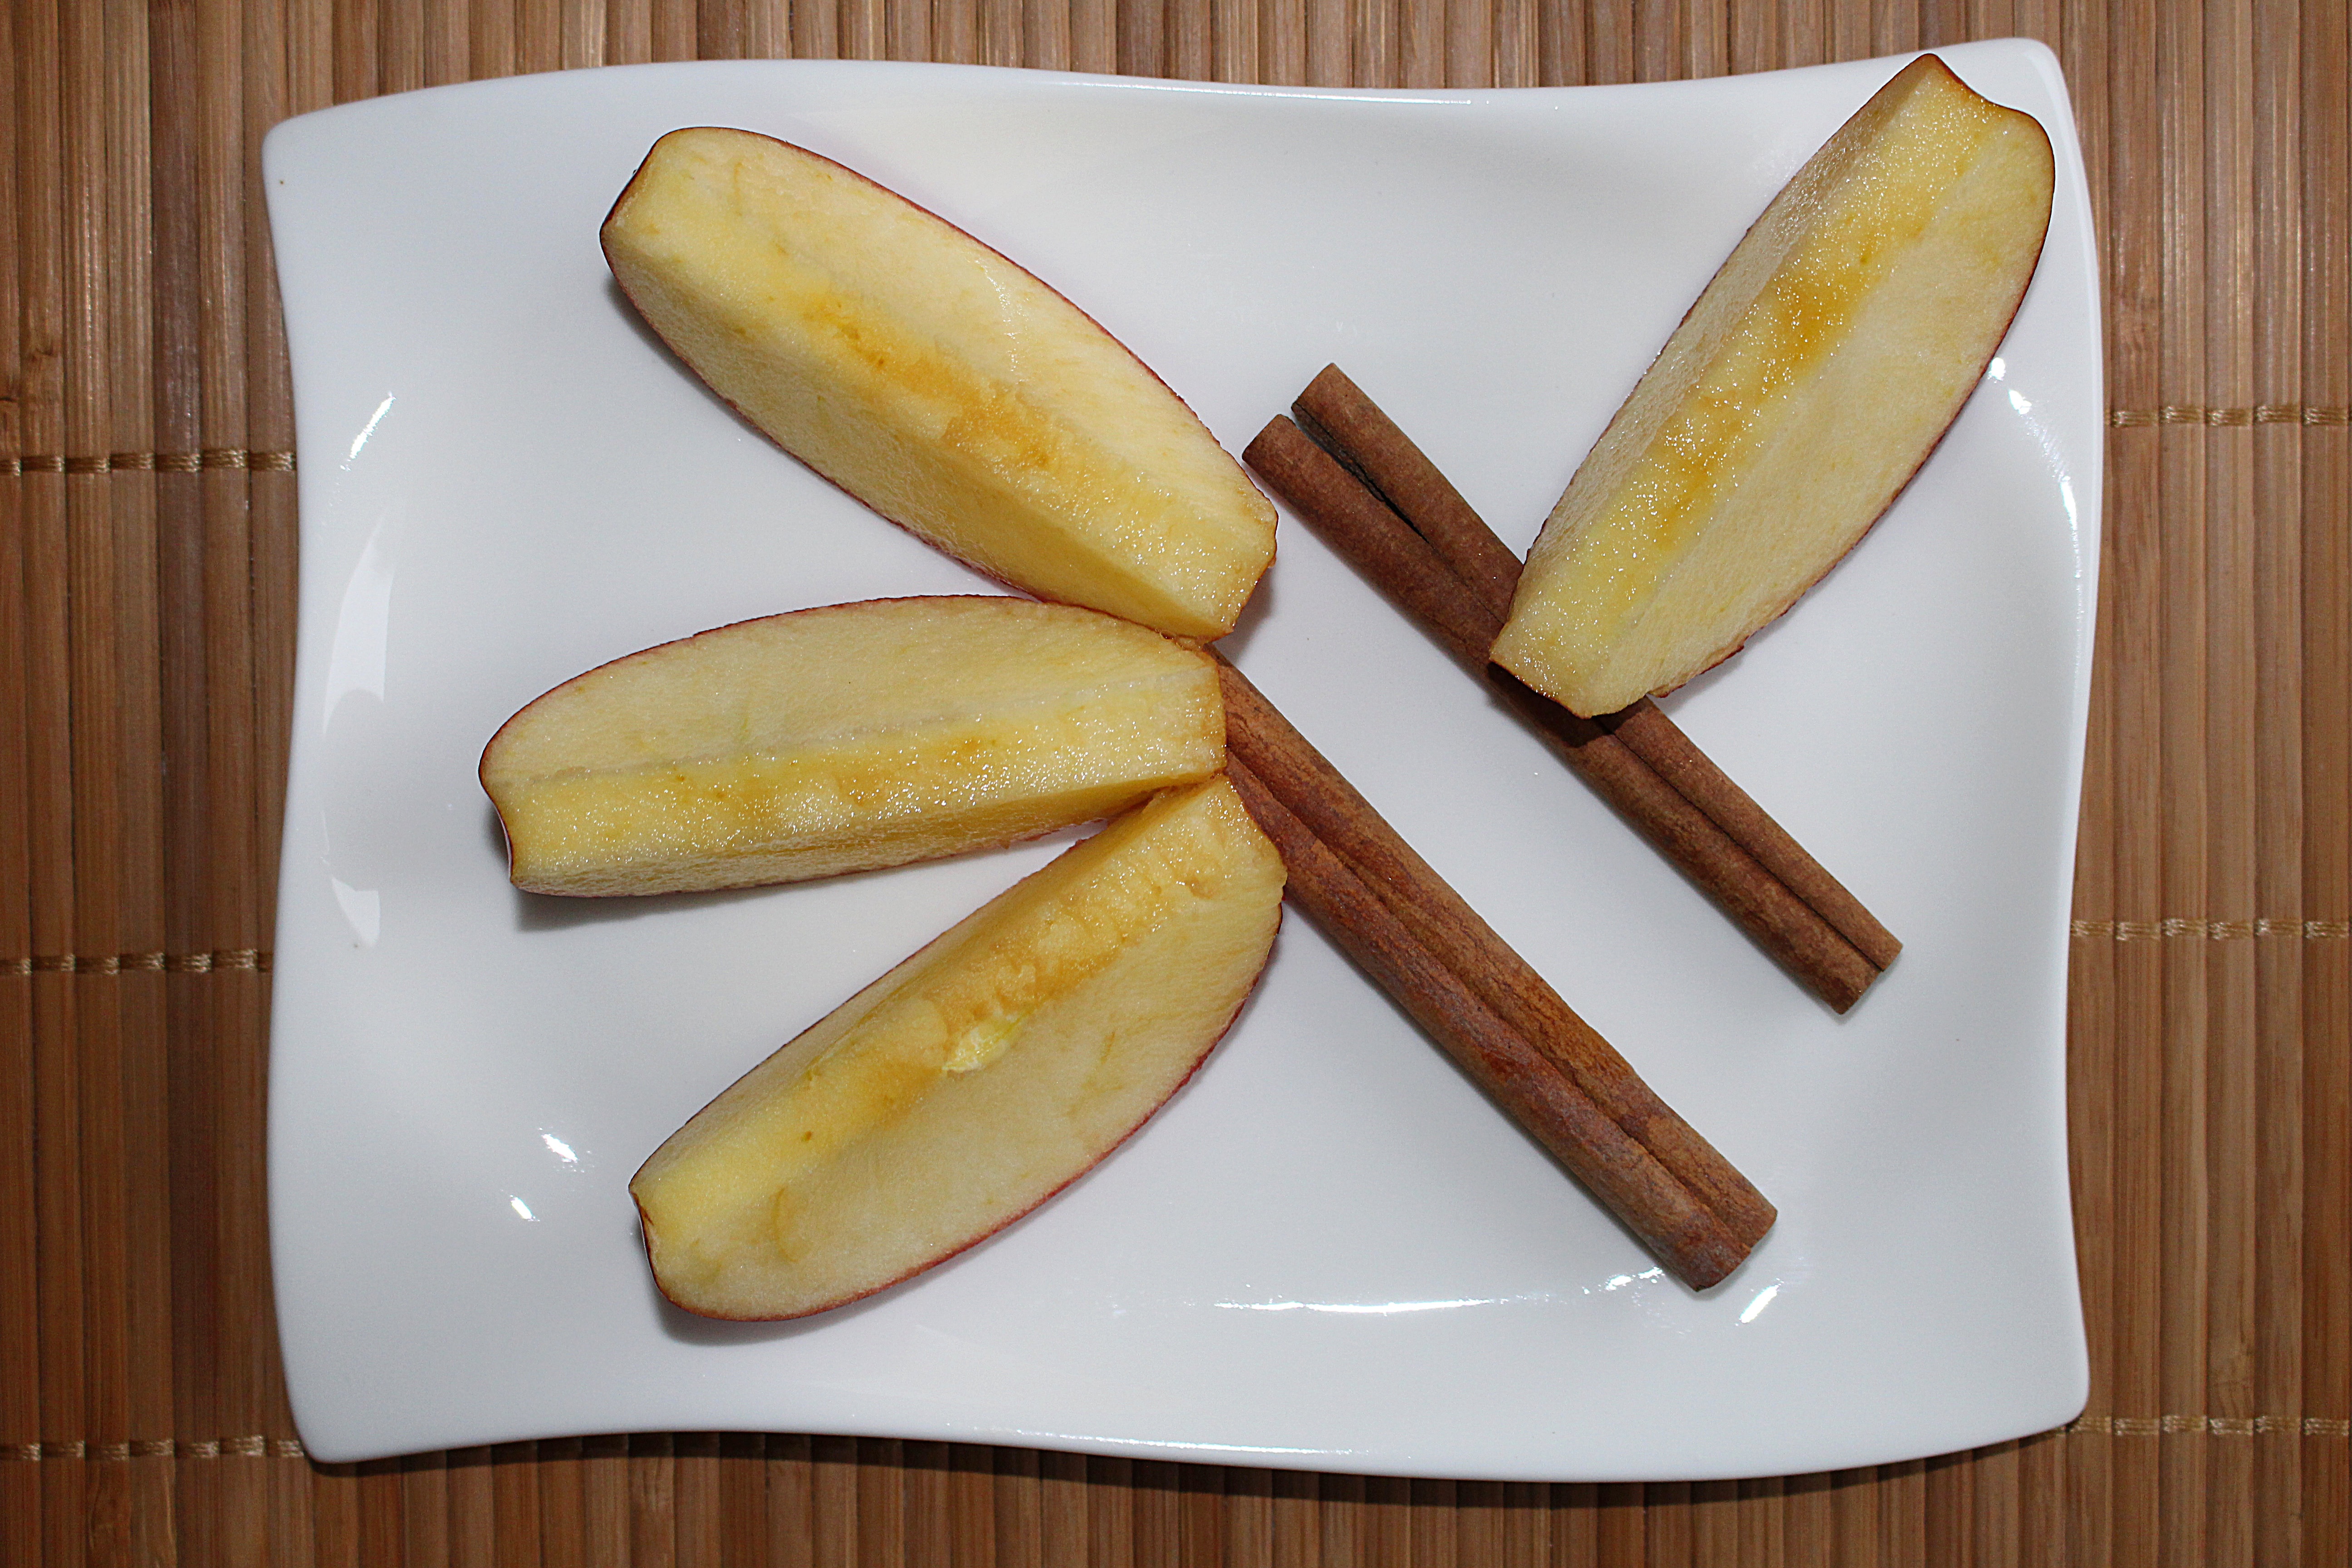
plant, fruit, dish, food, produce, vegetable, plate, banana, breakfast, dessert, decor, cinnamon, apple slices, flowering plant, land plant, banana family, cooking plantain, apple wedges